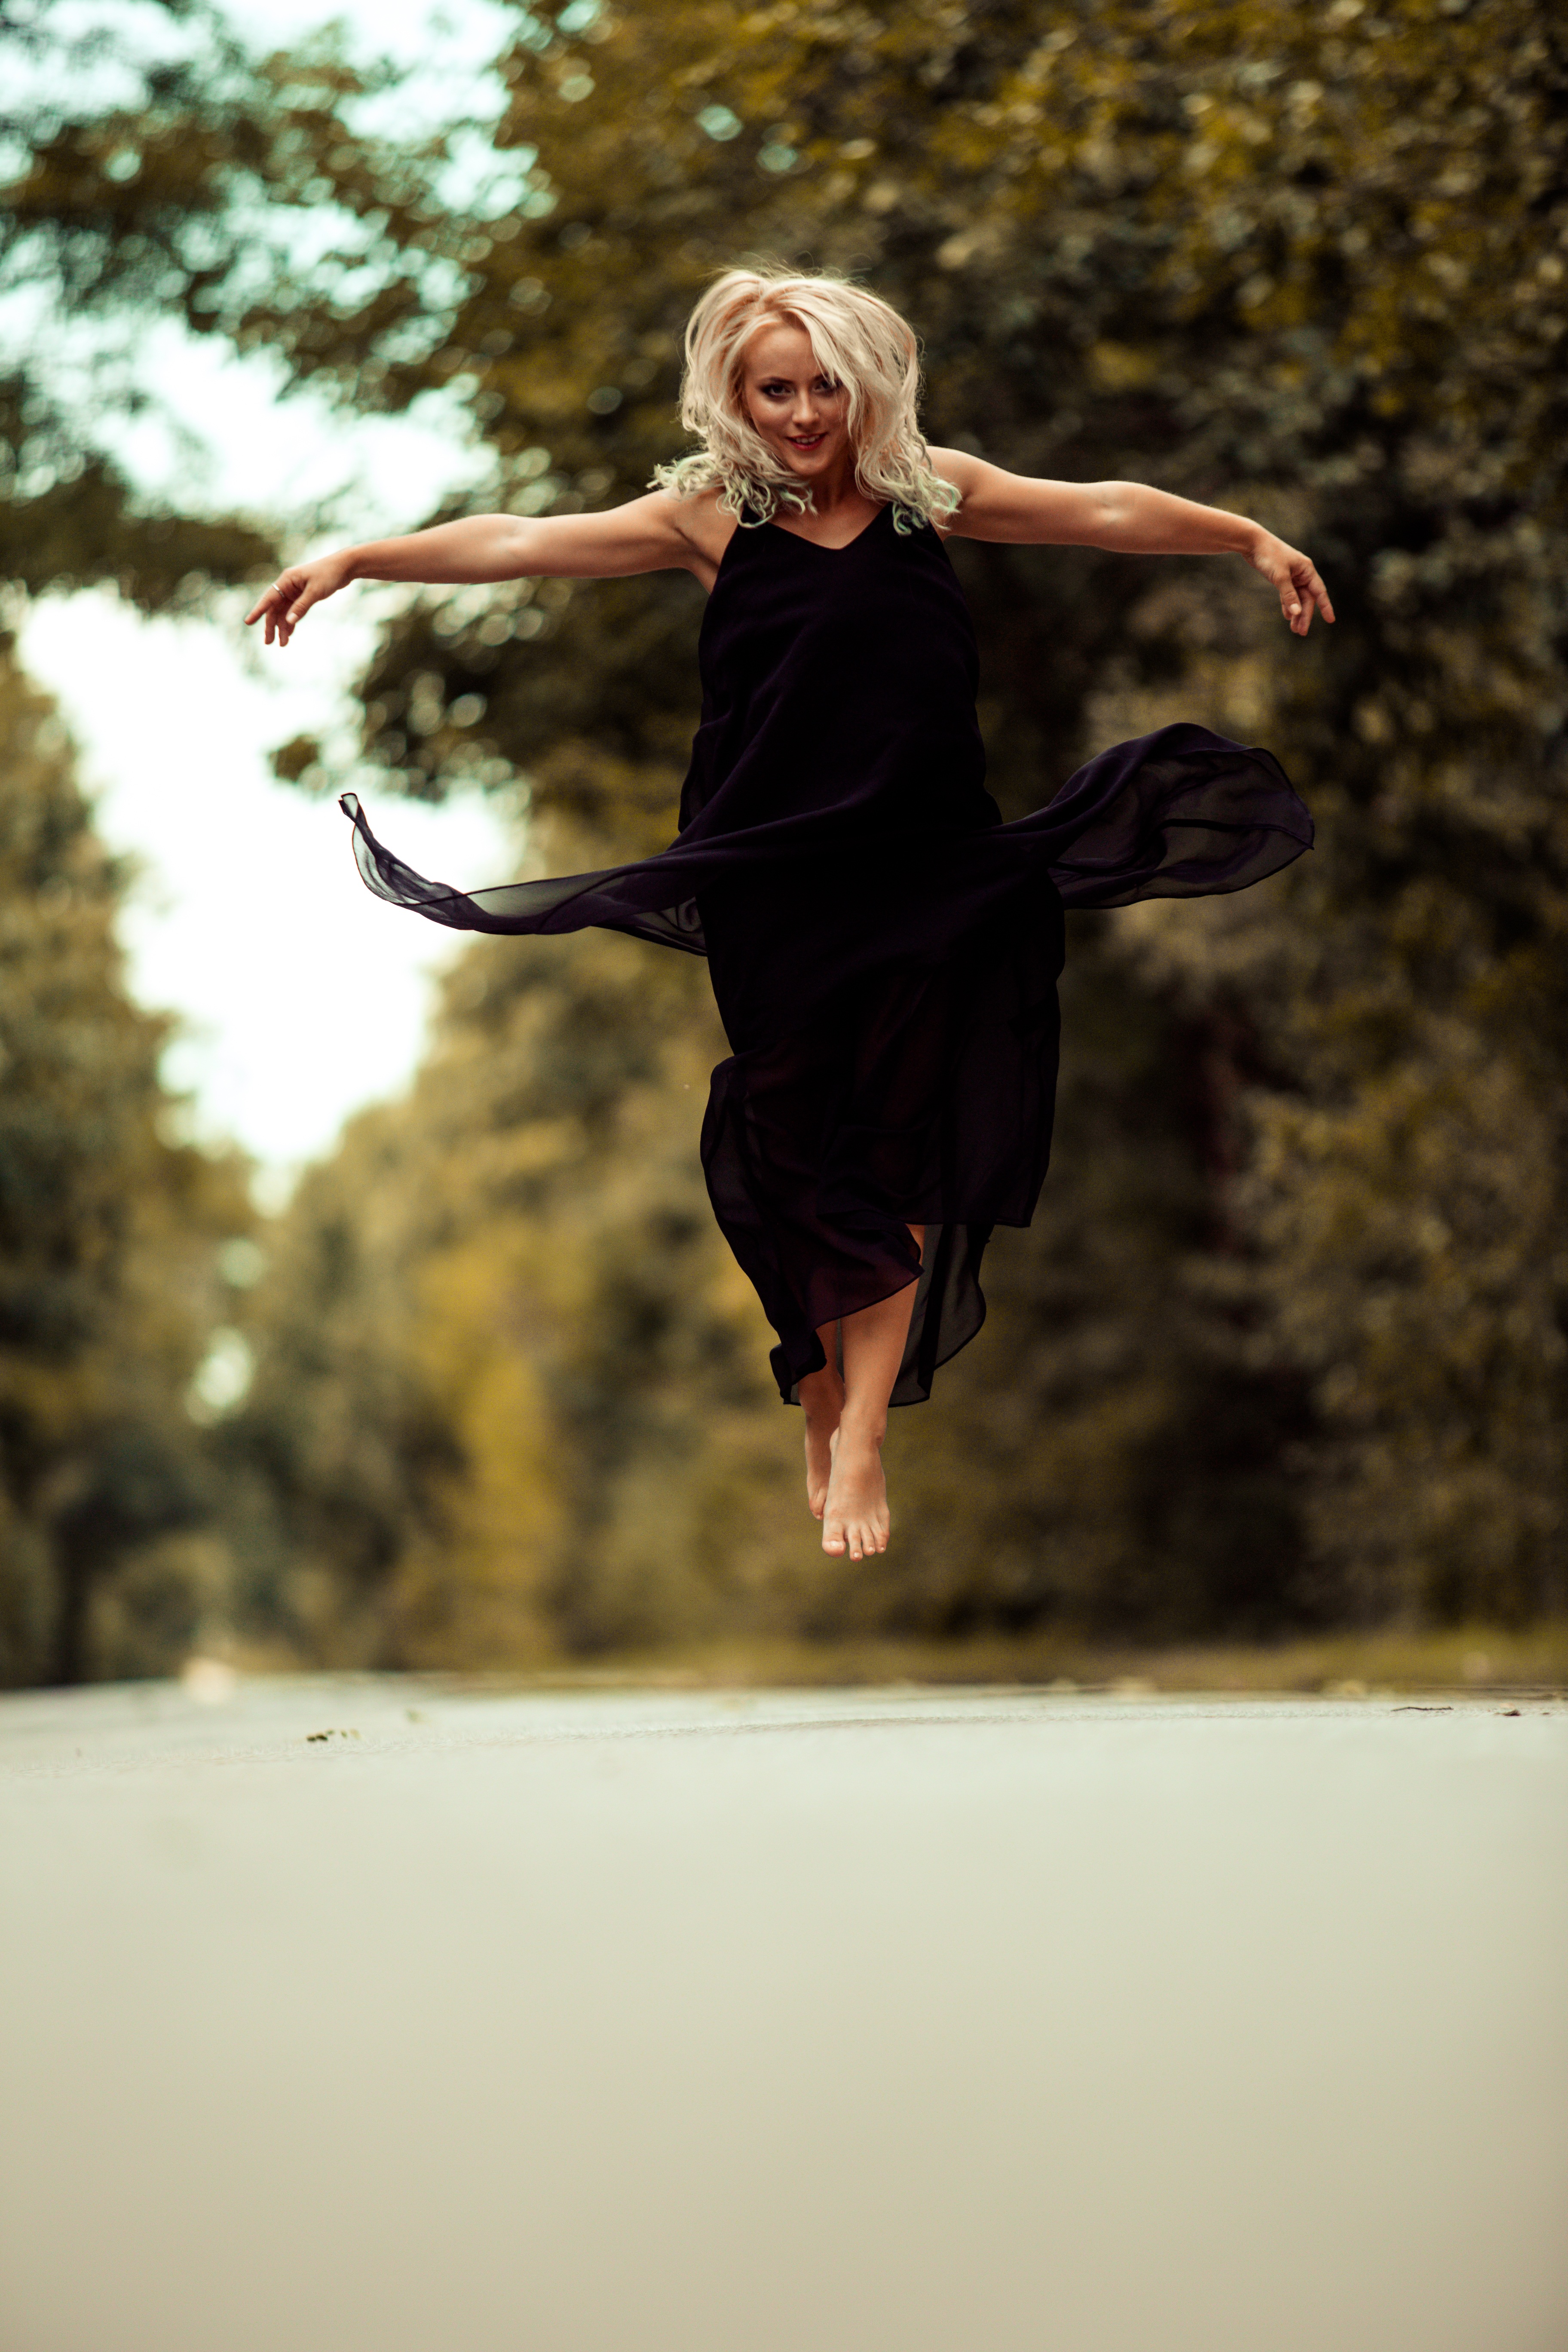
tree, girl, woman, road, photography, portrait, model, spring, smile, make up, flowers, photograph, beauty, blond, image, photo shoot, blond hair